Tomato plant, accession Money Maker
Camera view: vertical (180 deg); turntable rotation: 300 degrees
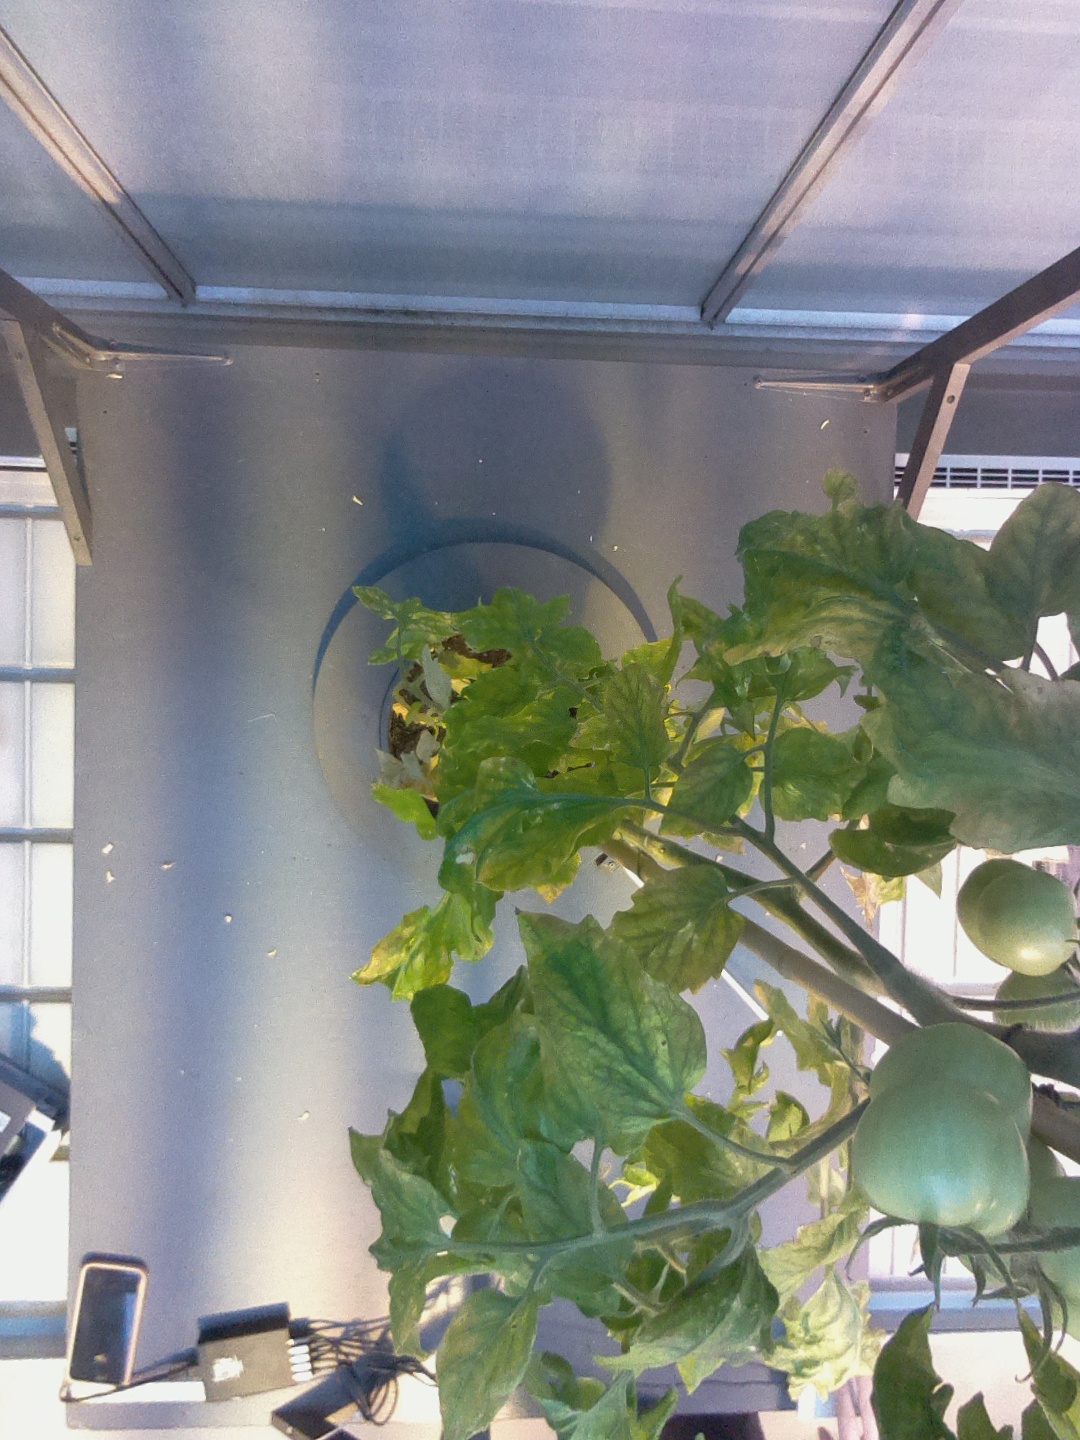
BBCH growth stage 81: 10%-20% of fruits show typical fully ripe color